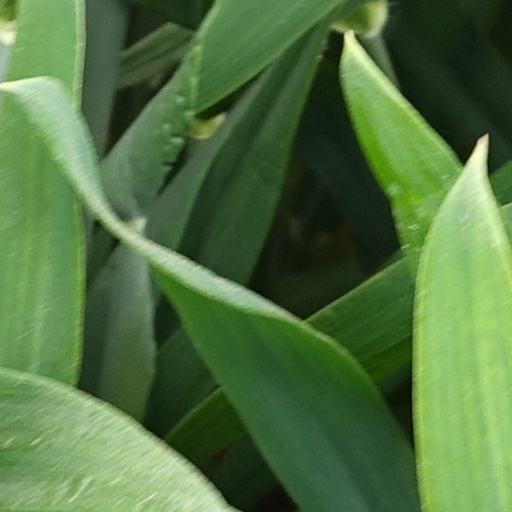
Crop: wheat